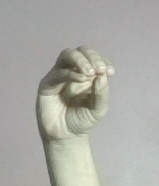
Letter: ha